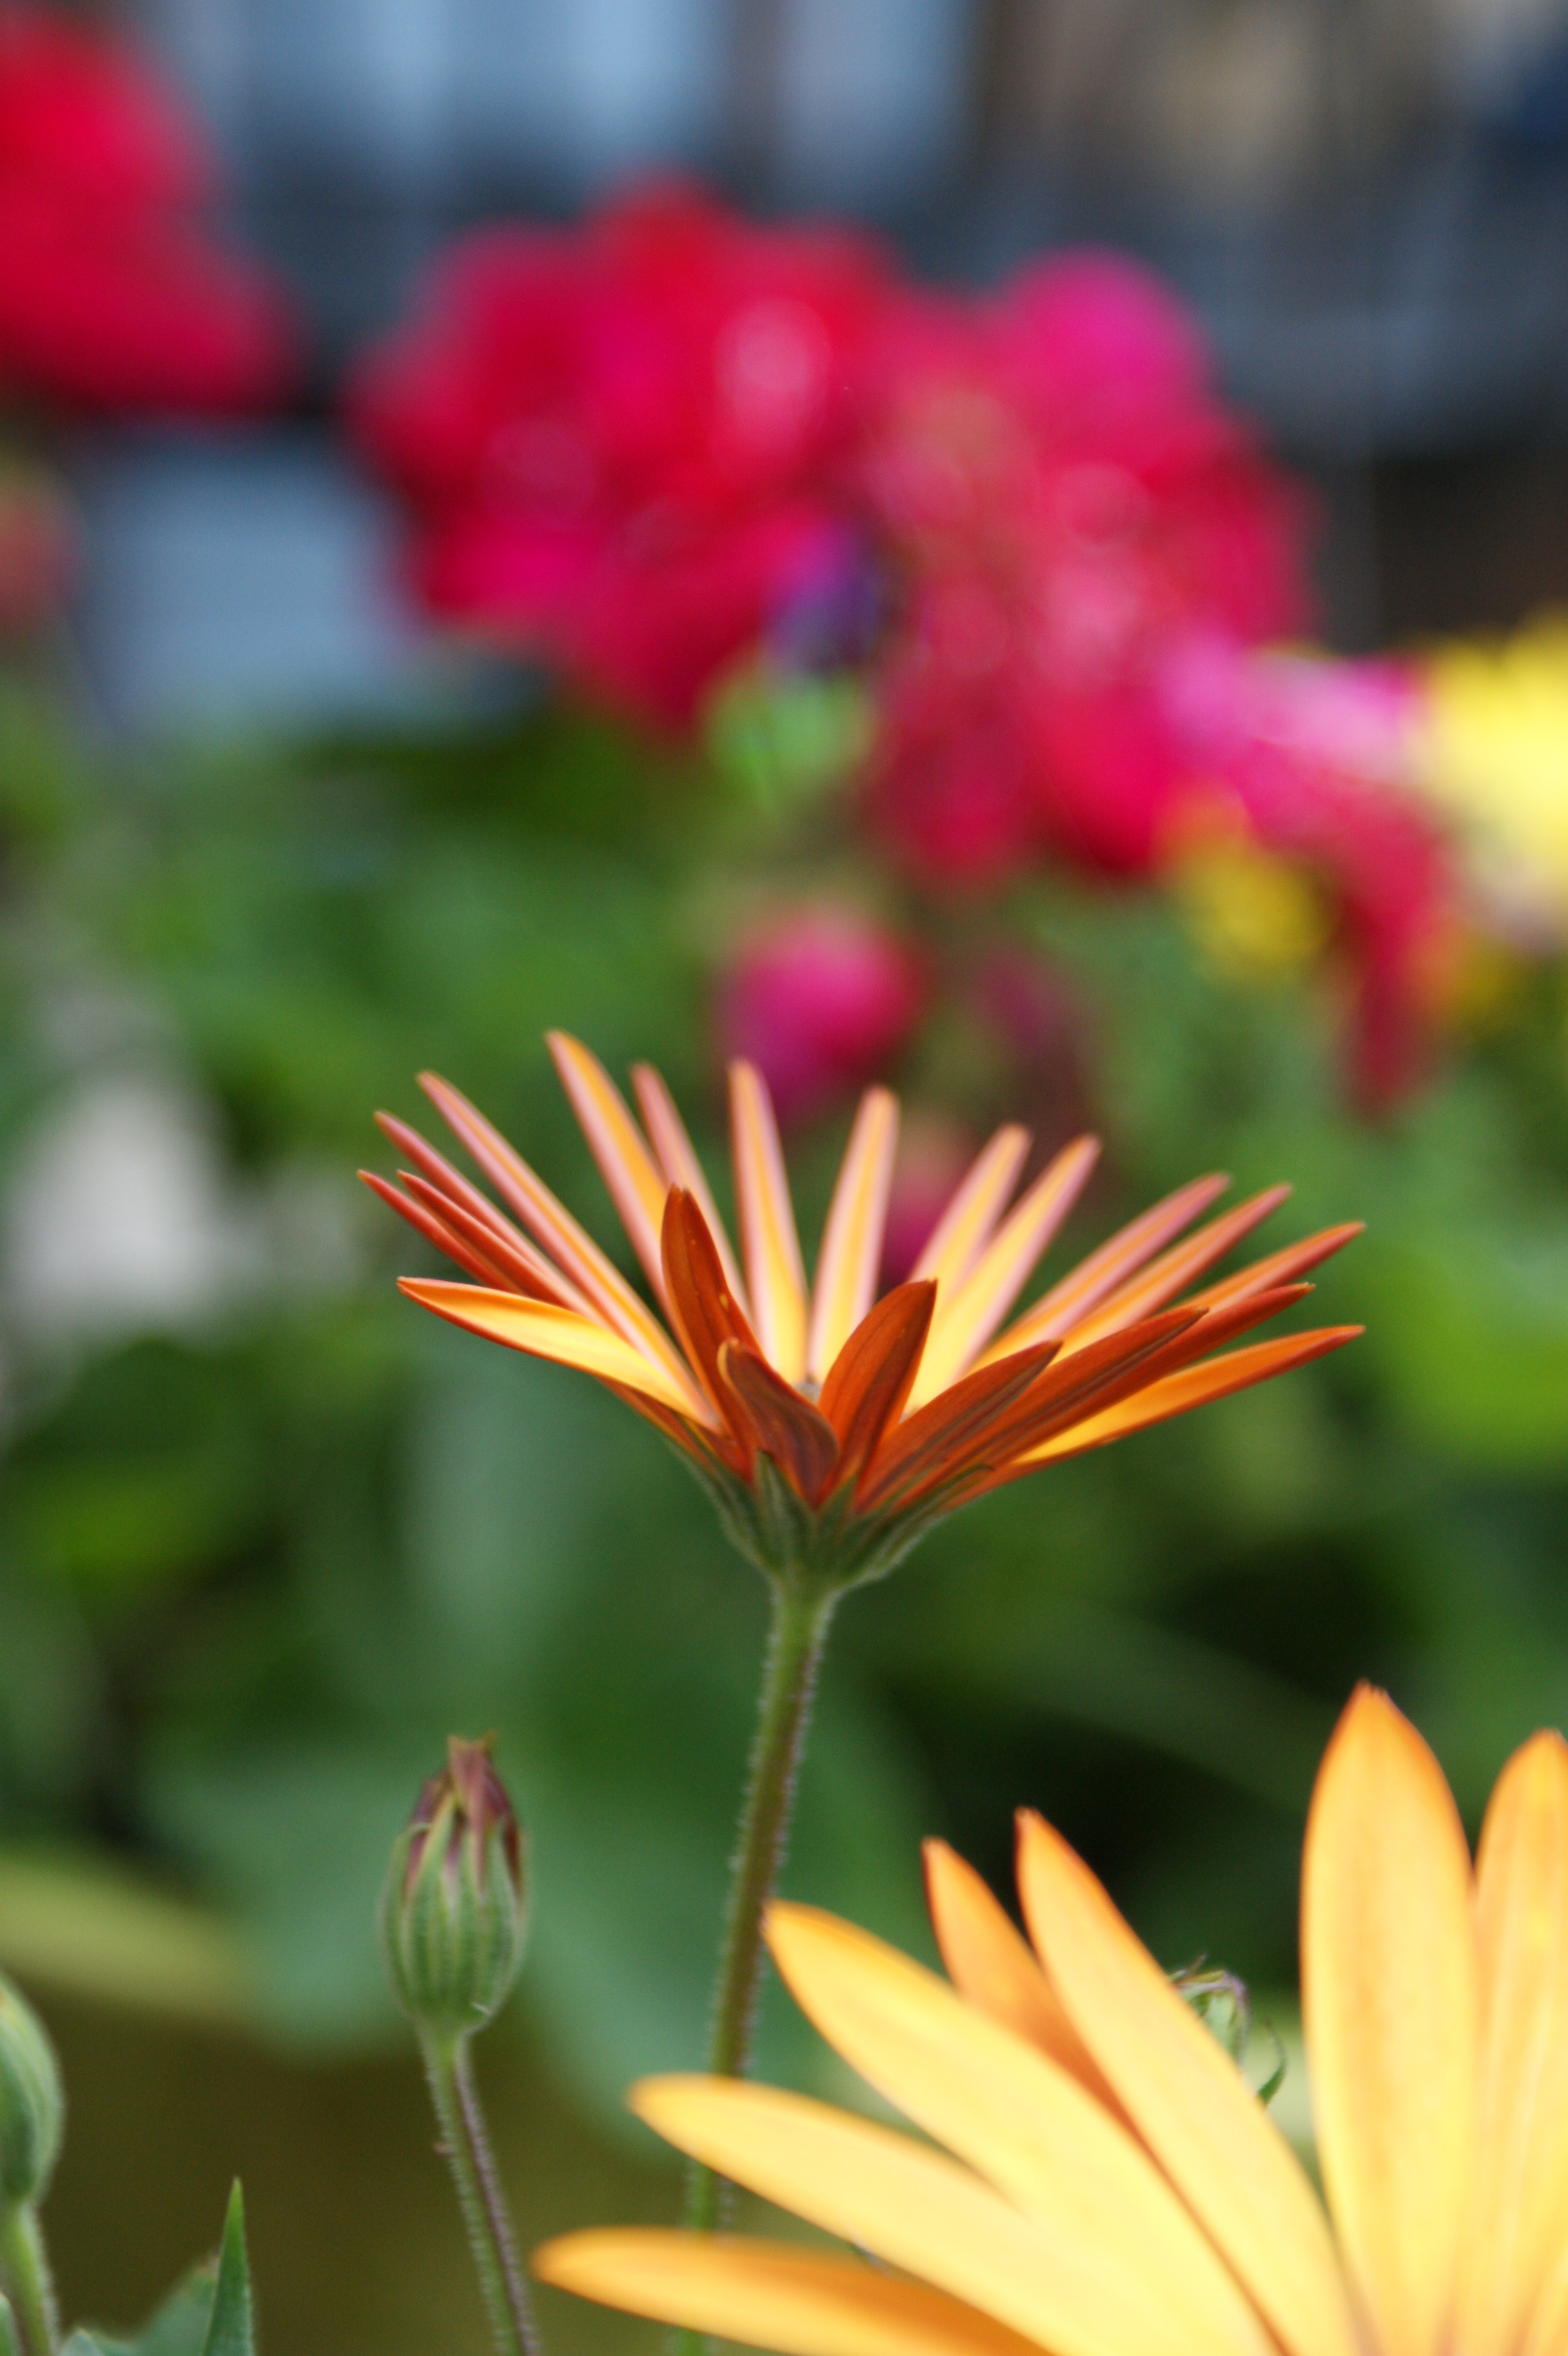
nature, blossom, plant, photography, leaf, flower, petal, bloom, summer, floral, daisy, orange, spring, botany, blooming, colorful, yellow, garden, flora, wildflower, close up, spring flowers, nectar, macro photography, flowering plant, daisy family, african daisy, annual plant, plant stem, land plant